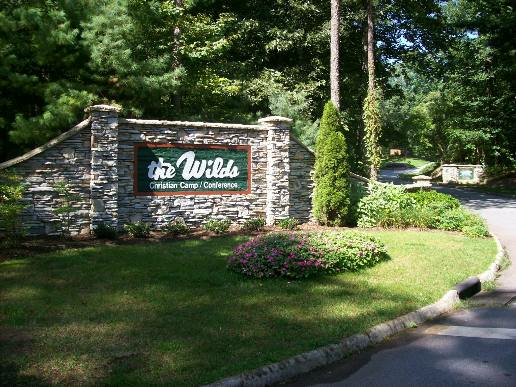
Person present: No